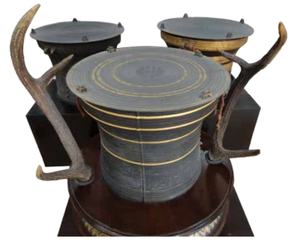
Tambours modernes au musée national de Bangkok
Les tambours de bronze de l'Asie du Sud-Est sont des instruments sonores créés il y a environ 2 500 ans, au sein de royaumes indépendants et animistes, le long du bassin du Fleuve Rouge, aux confins de la Chine et du Vietnam actuels. Leur alliage de cuivre, aux qualités jusqu'alors inconnues, tout autant que leur compatibilité avec les valeurs des peuples concernés, peuvent expliquer leurs succès récurrents, sous des formes diverses jusqu'à nos jours.